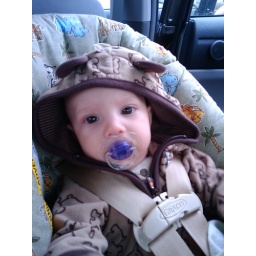
Kiran in car seat